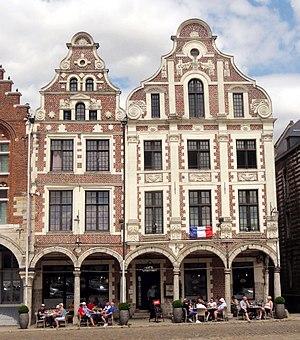
La Grand'Place d'Arras.
La Grand-Place d'Arras est un espace public urbain de la commune d'Arras dans la région Hauts-de-France. La place est de type Grand-Place qui se caractérise par un aspect complètement minéral que l'on retrouve dans de nombreuses villes des anciens Pays-Bas. Il s'agit de la place historique et principale de la ville.